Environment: real
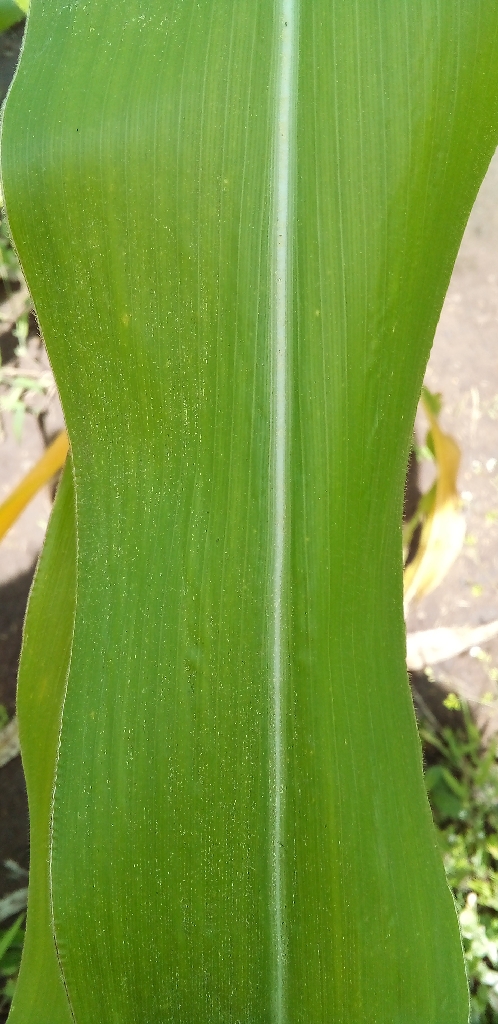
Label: healthy